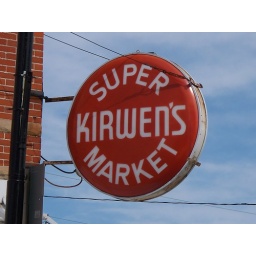
A cute circular plastic sign for Kirwen's Super Market in downtown Gibsonburg, Ohio.